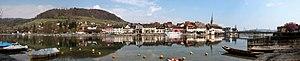
Vue panoramique de Stein am Rhein (Suisse)
Stein am Rhein est une commune suisse du canton de Schaffhouse.